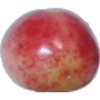
Label: Cherry Rainier 1